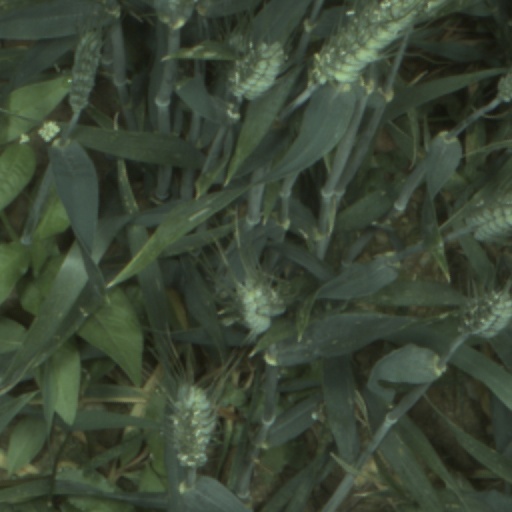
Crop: wheat